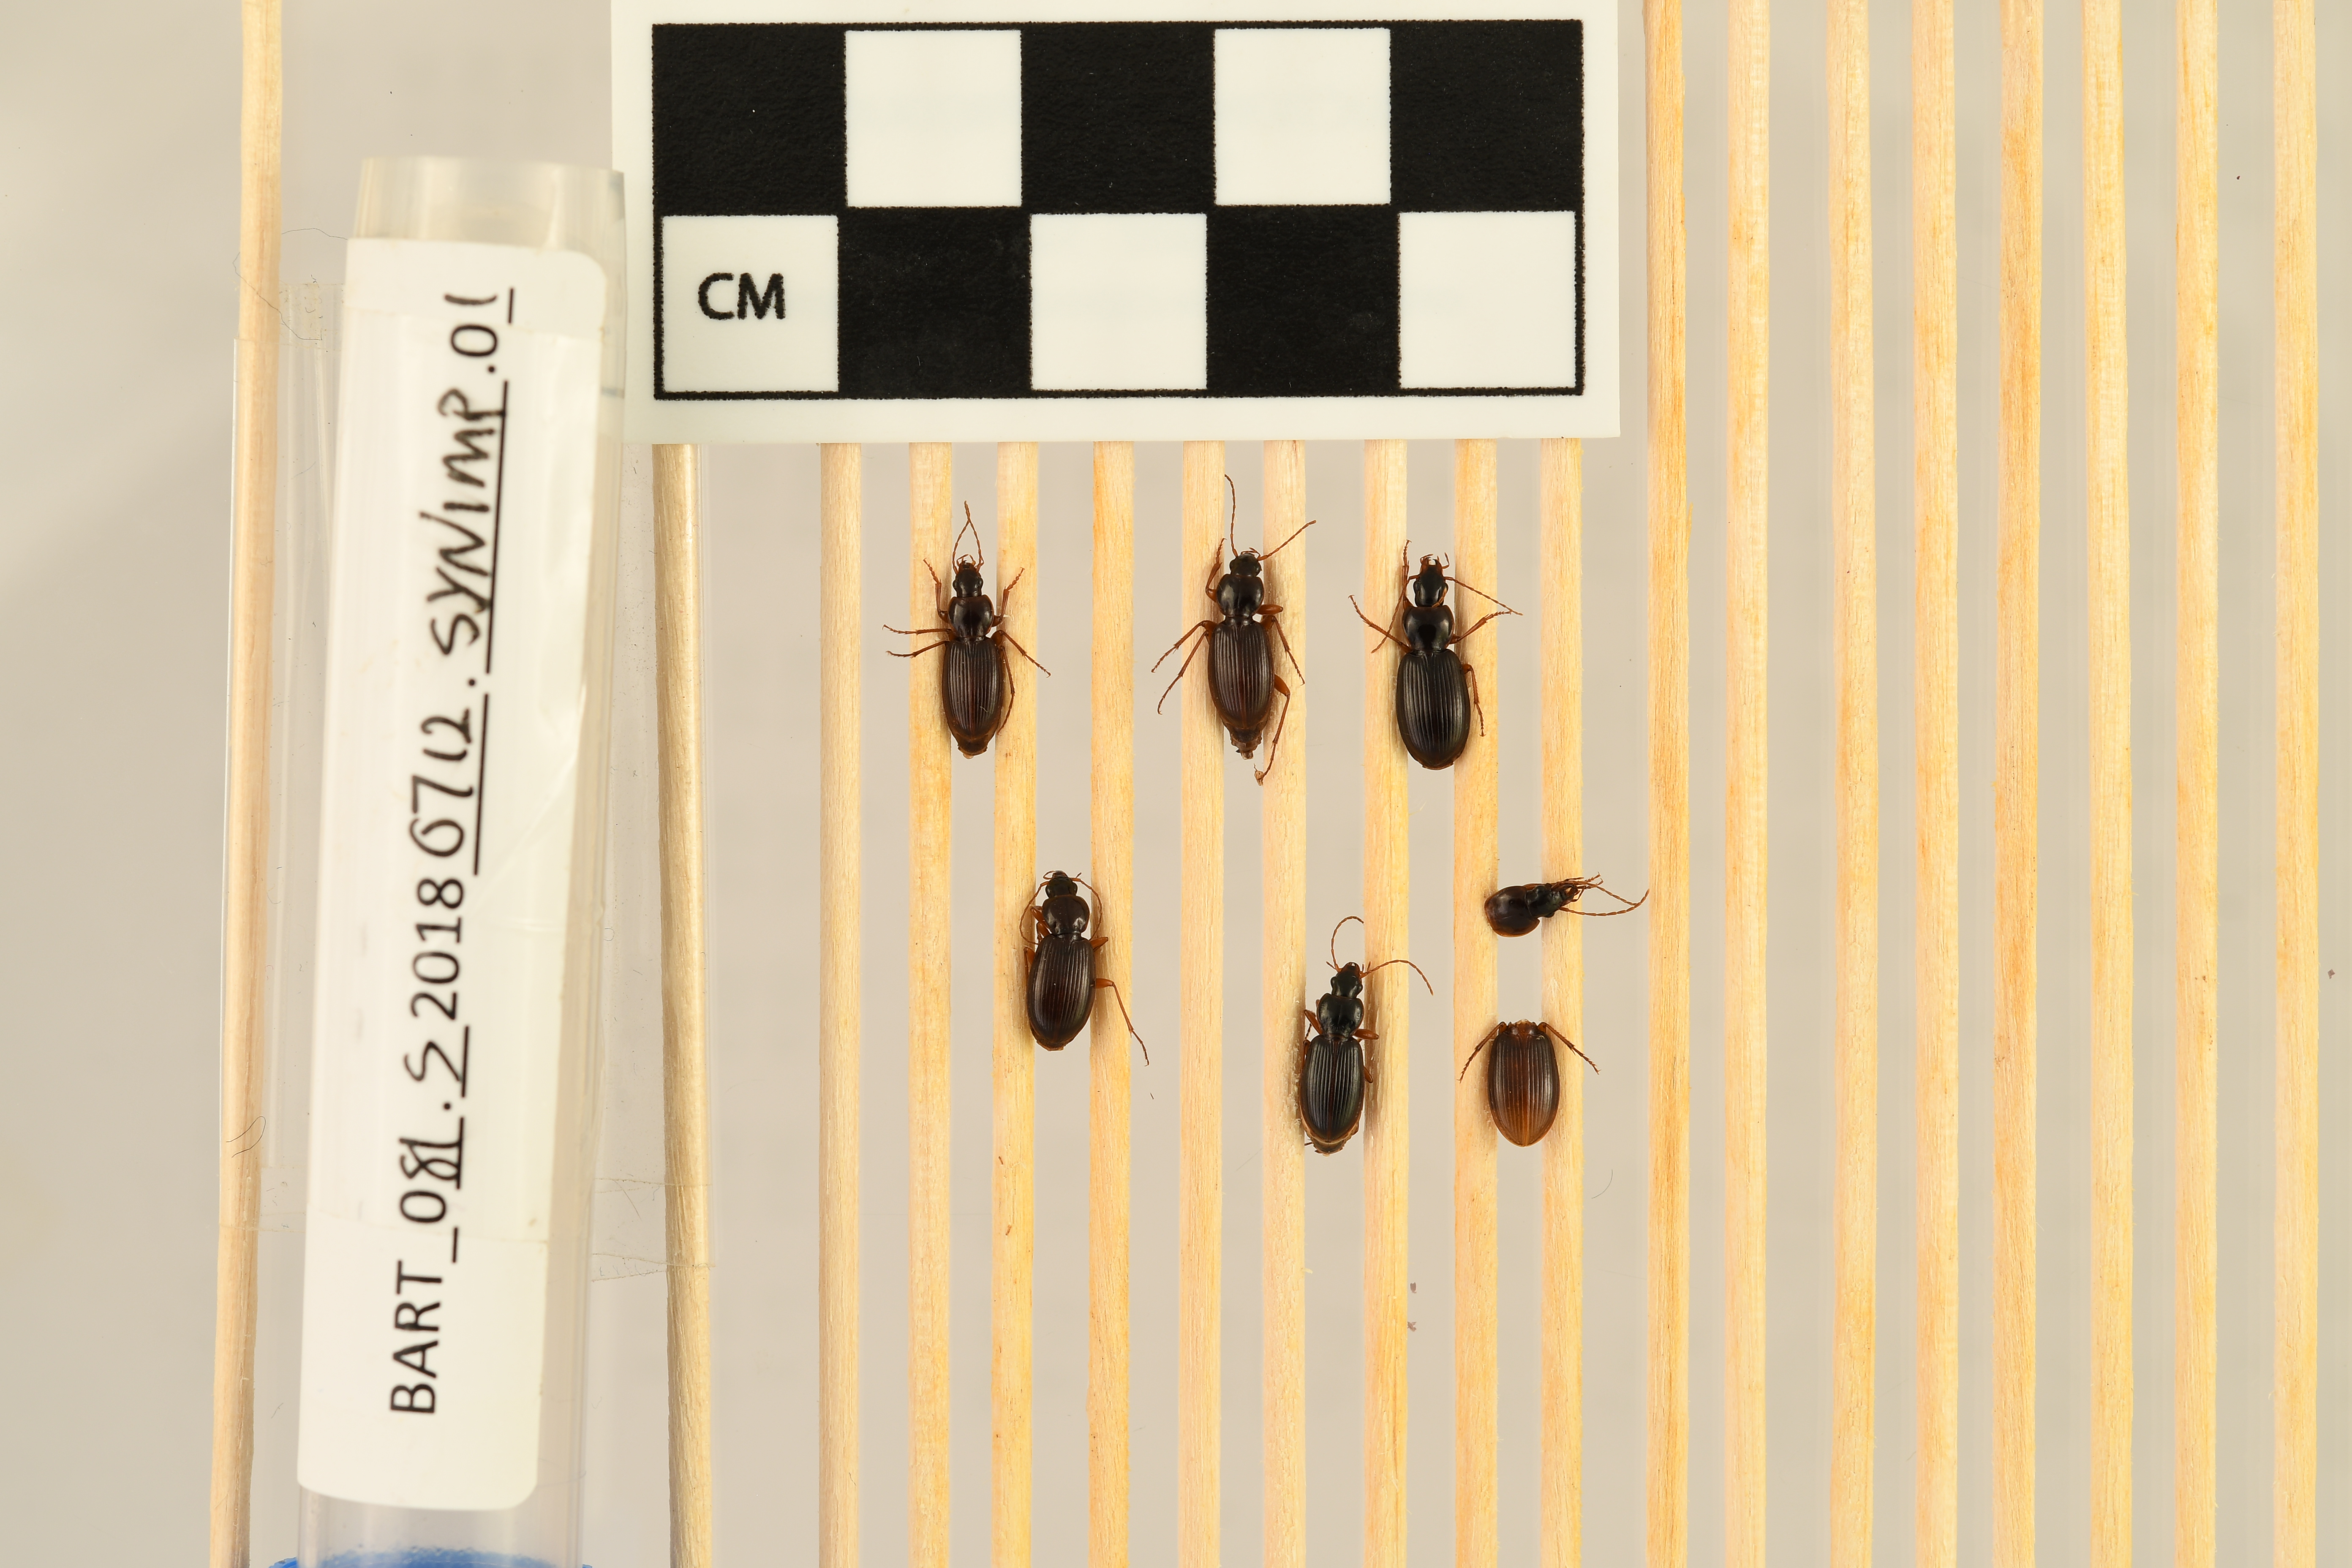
Synuchus impunctatus — Bartlett Experimental Forest NEON, plot BART_081. Beetle 1, ElytraLength: 0.4744 cm (lying flat: Yes)

Synuchus impunctatus — Bartlett Experimental Forest NEON, plot BART_081. Beetle 1, ElytraWidth: 0.2263 cm (lying flat: Yes)

Synuchus impunctatus — Bartlett Experimental Forest NEON, plot BART_081. Beetle 2, ElytraLength: 0.5045 cm (lying flat: Yes)

Synuchus impunctatus — Bartlett Experimental Forest NEON, plot BART_081. Beetle 2, ElytraWidth: 0.2264 cm (lying flat: Yes)

Synuchus impunctatus — Bartlett Experimental Forest NEON, plot BART_081. Beetle 3, ElytraLength: 0.5701 cm (lying flat: Yes)

Synuchus impunctatus — Bartlett Experimental Forest NEON, plot BART_081. Beetle 3, ElytraWidth: 0.285 cm (lying flat: Yes)

Synuchus impunctatus — Bartlett Experimental Forest NEON, plot BART_081. Beetle 4, ElytraLength: 0.5161 cm (lying flat: No)

Synuchus impunctatus — Bartlett Experimental Forest NEON, plot BART_081. Beetle 4, ElytraWidth: 0.234 cm (lying flat: No)

Synuchus impunctatus — Bartlett Experimental Forest NEON, plot BART_081. Beetle 5, ElytraLength: 0.491 cm (lying flat: Yes)

Synuchus impunctatus — Bartlett Experimental Forest NEON, plot BART_081. Beetle 5, ElytraWidth: 0.2419 cm (lying flat: Yes)

Synuchus impunctatus — Bartlett Experimental Forest NEON, plot BART_081. Beetle 6, ElytraLength: 0.5694 cm (lying flat: Yes)

Synuchus impunctatus — Bartlett Experimental Forest NEON, plot BART_081. Beetle 6, ElytraWidth: 0.2628 cm (lying flat: Yes)

Synuchus impunctatus — Bartlett Experimental Forest NEON, plot BART_081. Beetle 1, ElytraLength: 0.5397 cm (lying flat: Yes)

Synuchus impunctatus — Bartlett Experimental Forest NEON, plot BART_081. Beetle 1, ElytraWidth: 0.1825 cm (lying flat: Yes)

Synuchus impunctatus — Bartlett Experimental Forest NEON, plot BART_081. Beetle 2, ElytraLength: 0.564 cm (lying flat: Yes)

Synuchus impunctatus — Bartlett Experimental Forest NEON, plot BART_081. Beetle 2, ElytraWidth: 0.2303 cm (lying flat: Yes)

Synuchus impunctatus — Bartlett Experimental Forest NEON, plot BART_081. Beetle 3, ElytraLength: 0.604 cm (lying flat: Yes)

Synuchus impunctatus — Bartlett Experimental Forest NEON, plot BART_081. Beetle 3, ElytraWidth: 0.2472 cm (lying flat: Yes)

Synuchus impunctatus — Bartlett Experimental Forest NEON, plot BART_081. Beetle 4, ElytraLength: 0.569 cm (lying flat: Yes)

Synuchus impunctatus — Bartlett Experimental Forest NEON, plot BART_081. Beetle 4, ElytraWidth: 0.2088 cm (lying flat: Yes)

Synuchus impunctatus — Bartlett Experimental Forest NEON, plot BART_081. Beetle 5, ElytraLength: 0.5813 cm (lying flat: Yes)

Synuchus impunctatus — Bartlett Experimental Forest NEON, plot BART_081. Beetle 5, ElytraWidth: 0.2228 cm (lying flat: Yes)

Synuchus impunctatus — Bartlett Experimental Forest NEON, plot BART_081. Beetle 6, ElytraLength: 0.6111 cm (lying flat: Yes)

Synuchus impunctatus — Bartlett Experimental Forest NEON, plot BART_081. Beetle 6, ElytraWidth: 0.2382 cm (lying flat: Yes)

Synuchus impunctatus — Bartlett Experimental Forest NEON, plot BART_081. Beetle 1, ElytraLength: 0.5565 cm (lying flat: Yes)

Synuchus impunctatus — Bartlett Experimental Forest NEON, plot BART_081. Beetle 1, ElytraWidth: 0.2743 cm (lying flat: Yes)

Synuchus impunctatus — Bartlett Experimental Forest NEON, plot BART_081. Beetle 2, ElytraLength: 0.5901 cm (lying flat: Yes)

Synuchus impunctatus — Bartlett Experimental Forest NEON, plot BART_081. Beetle 2, ElytraWidth: 0.2747 cm (lying flat: Yes)

Synuchus impunctatus — Bartlett Experimental Forest NEON, plot BART_081. Beetle 3, ElytraLength: 0.6389 cm (lying flat: Yes)

Synuchus impunctatus — Bartlett Experimental Forest NEON, plot BART_081. Beetle 3, ElytraWidth: 0.2913 cm (lying flat: Yes)

Synuchus impunctatus — Bartlett Experimental Forest NEON, plot BART_081. Beetle 4, ElytraLength: 0.5966 cm (lying flat: No)

Synuchus impunctatus — Bartlett Experimental Forest NEON, plot BART_081. Beetle 4, ElytraWidth: 0.2692 cm (lying flat: No)

Synuchus impunctatus — Bartlett Experimental Forest NEON, plot BART_081. Beetle 5, ElytraLength: 0.5746 cm (lying flat: Yes)

Synuchus impunctatus — Bartlett Experimental Forest NEON, plot BART_081. Beetle 5, ElytraWidth: 0.2672 cm (lying flat: Yes)

Synuchus impunctatus — Bartlett Experimental Forest NEON, plot BART_081. Beetle 6, ElytraLength: 0.6371 cm (lying flat: Yes)

Synuchus impunctatus — Bartlett Experimental Forest NEON, plot BART_081. Beetle 6, ElytraWidth: 0.2984 cm (lying flat: Yes)